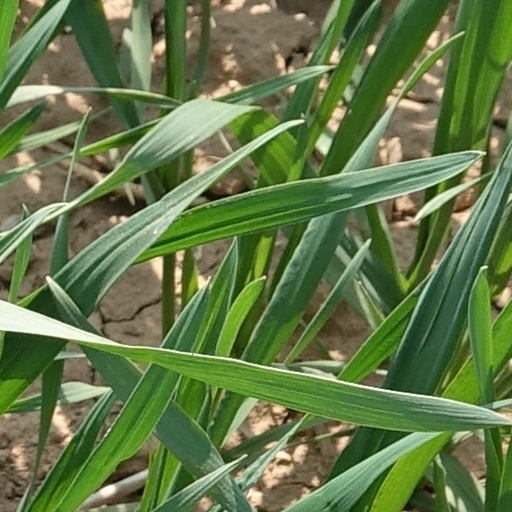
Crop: wheat